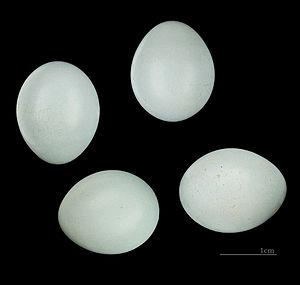
Le Rougequeue de Moussier est une espèce de passereaux appartenant à la famille des Muscicapidae.